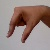
The image shows a hand gesture representing the letter 'Q' in Indian Sign Language.